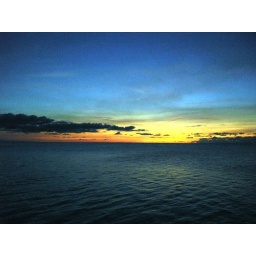
watching the sun set on the boat while camping at north beach in barbuda